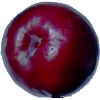
Label: Plum 2